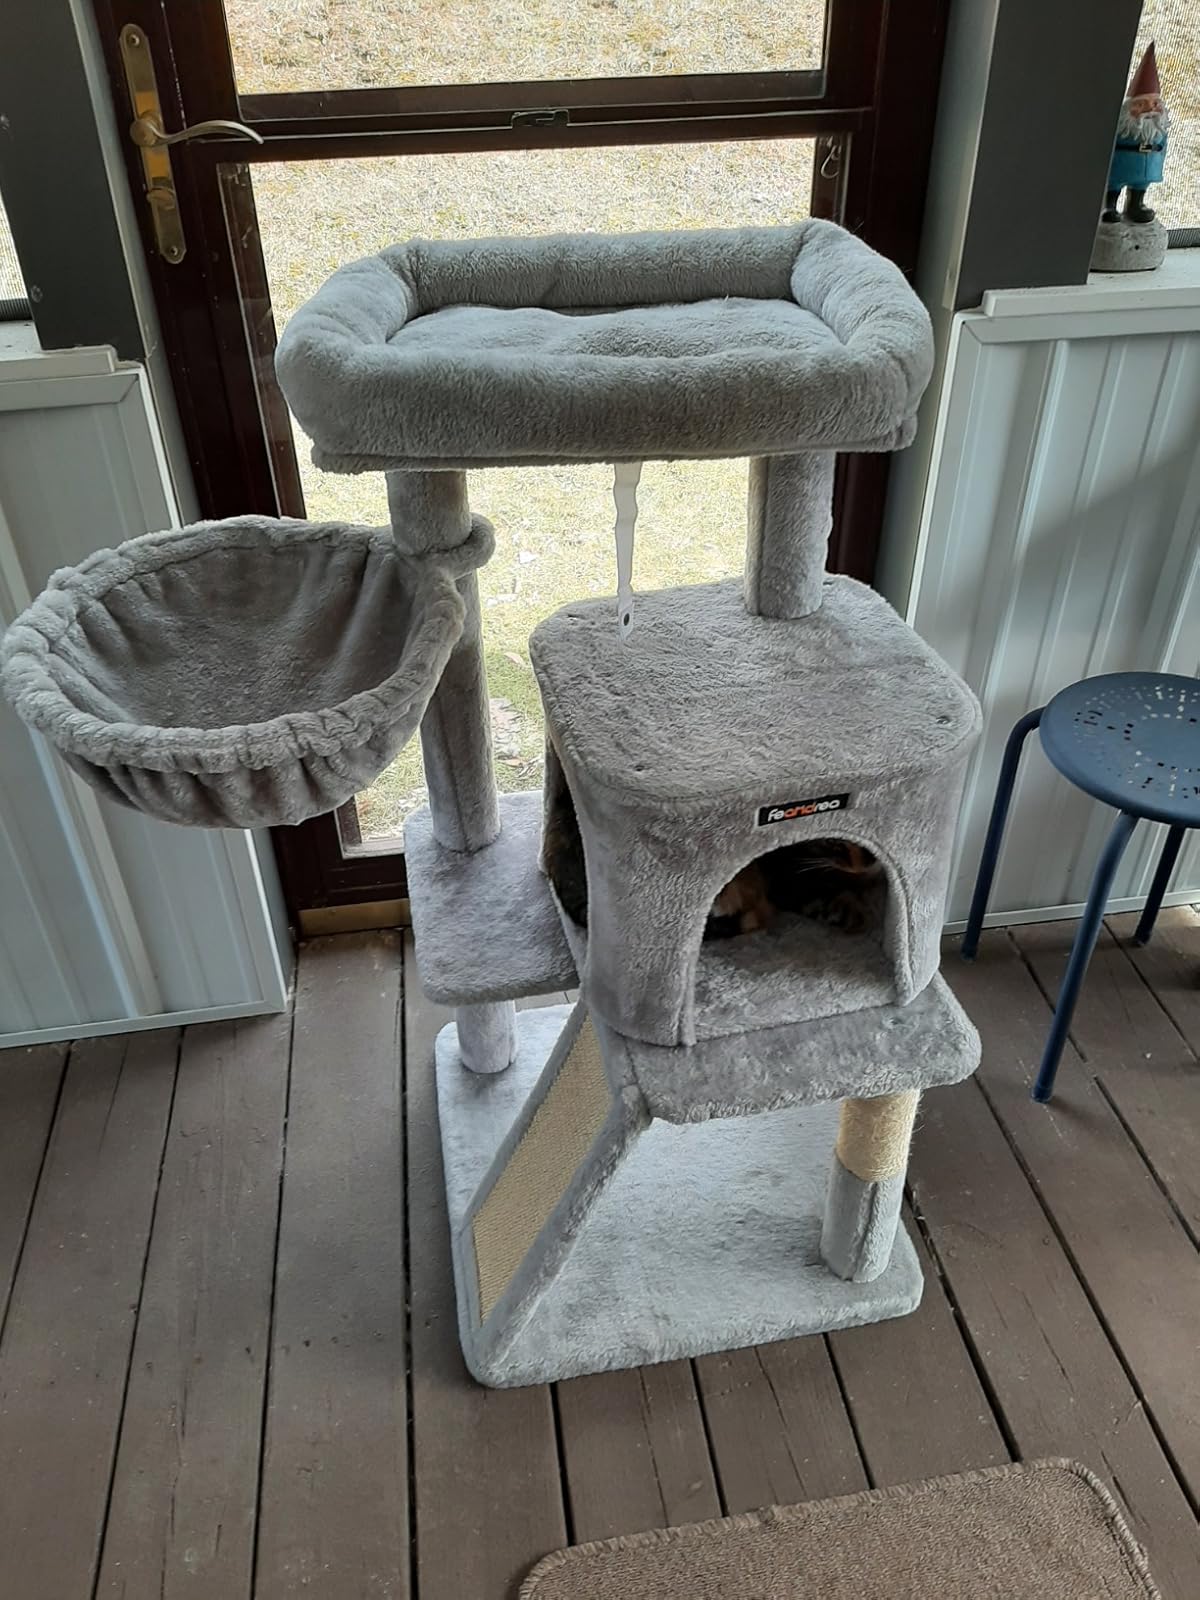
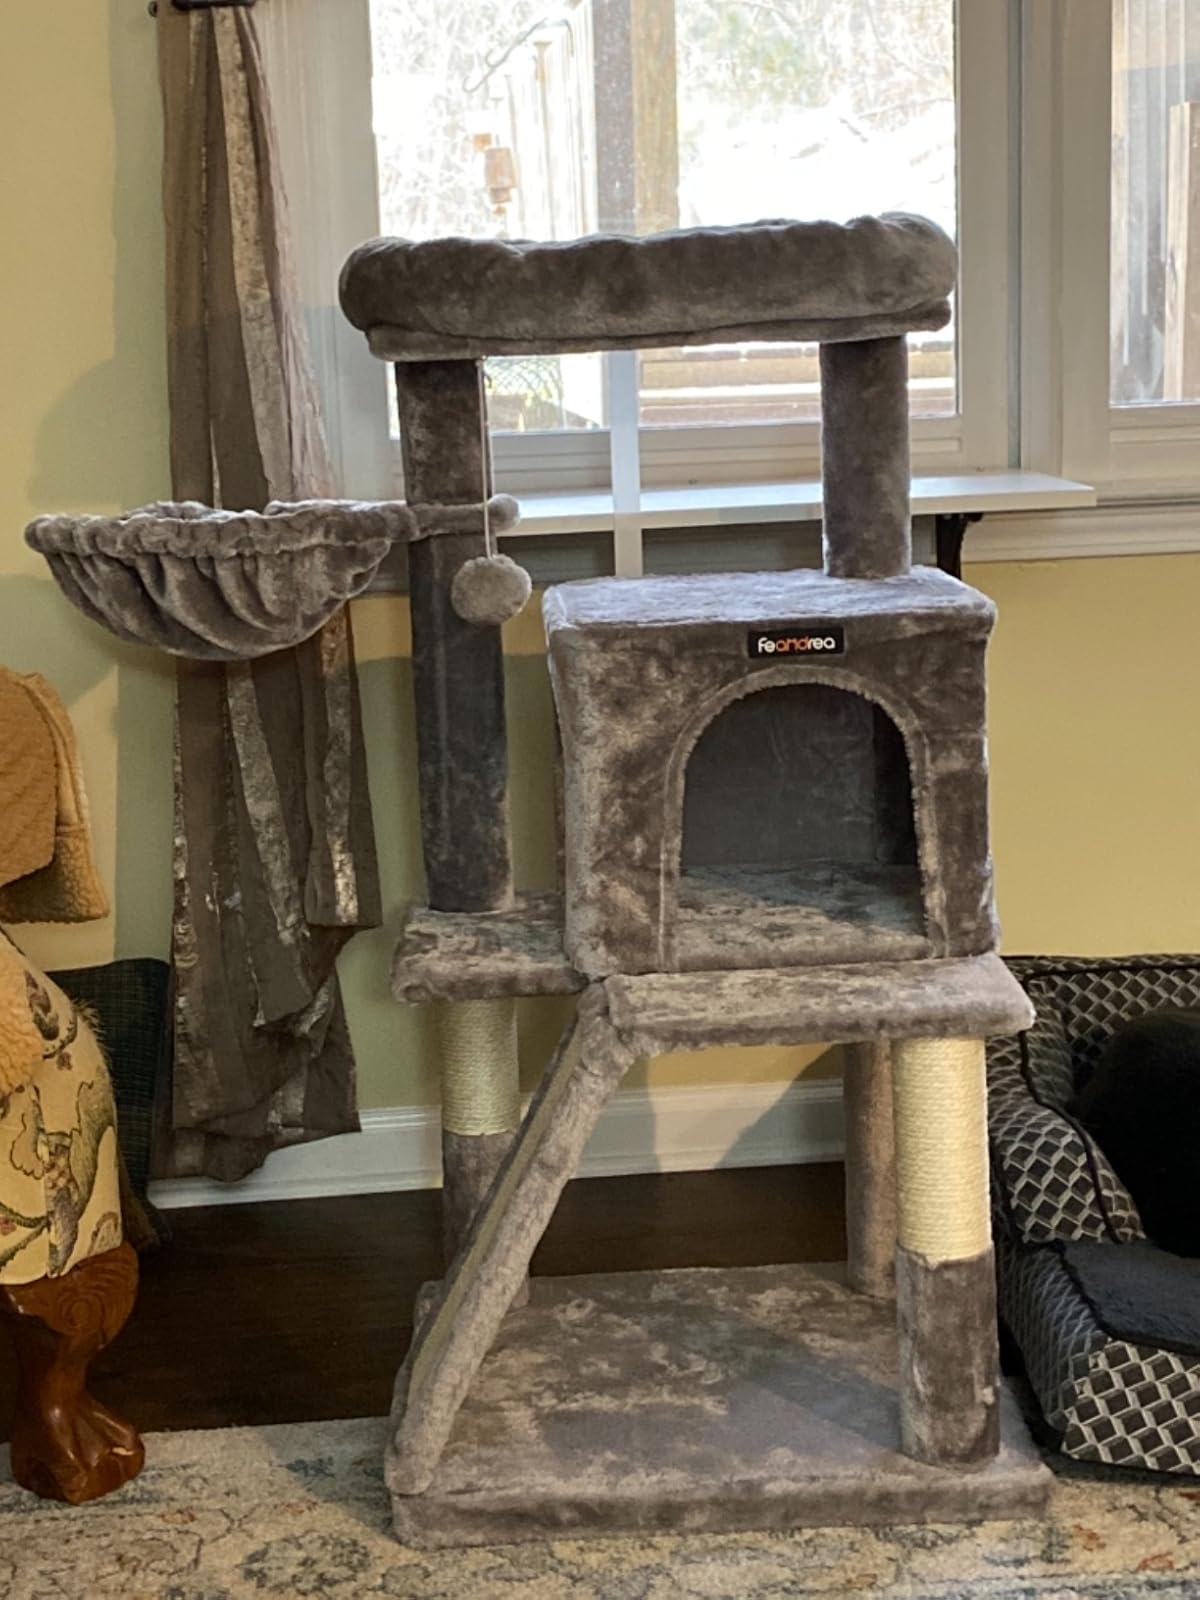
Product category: items_cat tree
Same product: yes